Avian vacuolar myelinopathy

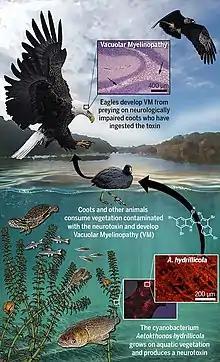
Transmission from cyanobacteria to the bald eagle

In 2021, researchers found that the cause of the disease is a neurotoxin produced by the cyanobacterium "Aetokthonos hydrillicola". This particular cyanobacterium grows very well on the invasive species hydrilla ("Hydrilla verticillata"), covering 20–90% of leaf surfaces. These invasive hydrilla plants often take over any aquatic system to which they are introduced. Waterfowl then consume the hydrilla, ingesting the cyanobacteria. Some raptors, like bald eagles, prey upon the diseased waterfowl and contract identical clinical symptoms from consuming toxin-containing tissues. The toxin causes widespread vacuolation of the white matter of the brain and spinal cord of intoxicated birds.